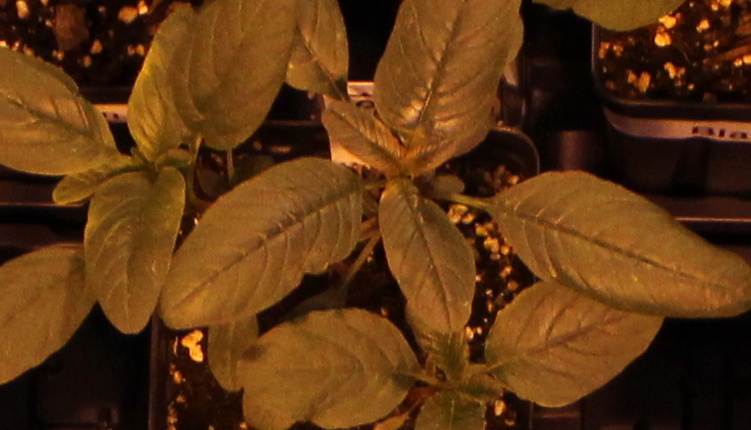
Label: Waterhemp